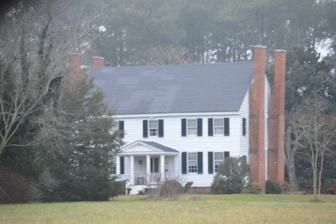
Building: Prospect (Topping, Virginia)
Country: United States of America
Year built: 1849
Historic house in Virginia, United States United States historic place Prospect U.S. National Register of Historic Places Virginia Landmarks Register Roadside view Show map of Virginia Show map of the United States Location 2847 Grey's Point Rd., Topping, Virginia Coordinates 37°36′1.5″N 76°26′39.5″W / 37.600417°N 76.444306°W / 37.600417; -76.444306 Area 8 acres (3.2 ha) Built c. 1849 ( 1849 ) Architectural style Federal NRHP reference No. 04000480 VLR No. 059-0025 Significant dates Added to NRHP May 19, 2004 Designated VLR March 17, 2004 Prospect is a historic plantation house located near Topping , Middlesex County, Virginia .  The house was constructed between 1820 and 1850, and is a 2 + 1 ⁄ 2 -story, five-bay, frame dwelling with a gable roof in the Federal style. Two 38-foot chimneys abut each end of the house and the front and rear facades have identical gable-roofed porticos .  Also on the property are the contributing 19th-century carriage house , an early 1900s farm shed, and the original brick-lined well . It was listed on the National Register of Historic Places in 2004. References